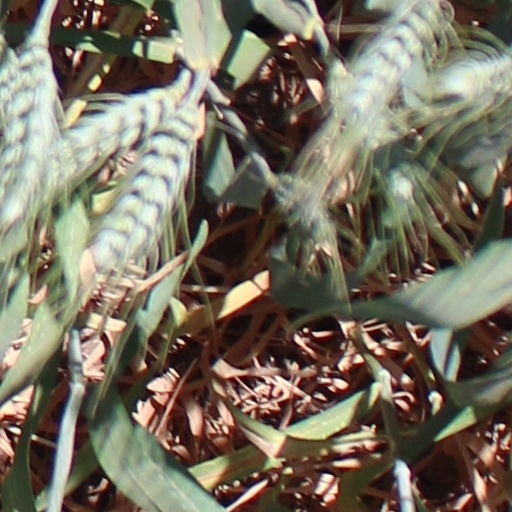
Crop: wheat